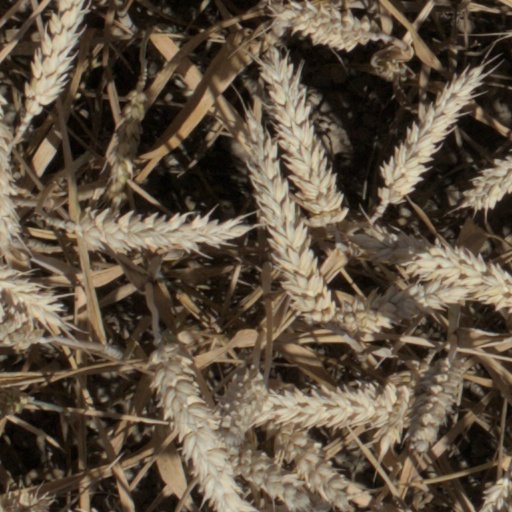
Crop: wheat